Alice Lee (civic leader)

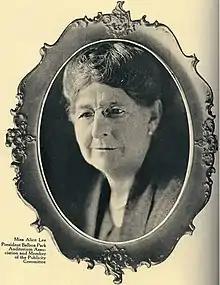
Photograph of Alice Lee

Alice Lee was born on May 27, 1853, in Westport, Essex County, New York, and died on February 18, 1943, in Cambridge, Middlesex County, Massachusetts, living approximately 89 years. As one of the most influential figures of the Social Movement, she had a same sex partner, Katherine Teats, who died in 1952. They were both aspects of the social environment by hosting two U.S. presidents and their wives at their San Diego, California, residence. Lee and Teats are, according to the San Diego Historical Resource Board, "one of the first documented domestic partnerships in San Diego," being documented living together in various Census records; in the 1930 Census, Lee was the Head of Household and Teats was Partner (and not Lodger while often used in such cases). Together they owned various real estate properties in San Diego, had an active civic and social life, and were accepted as a couple.